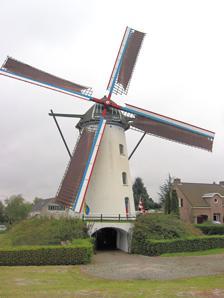
Building: 't Nupke, Geldrop
Country: Netherlands
Year built: 1843
Windmill in the Netherlands 't Nupke 't Nupke in 2007 Alternative names De Obbing General information Status Rijksmonument ( 16032 ) Type Windmill Address Molenakker 3 5664 ET, Geldrop Town or city Geldrop Country Netherlands Coordinates 51°25′00″N 5°33′19″E / 51.416667°N 5.555278°E / 51.416667; 5.555278 , Completed 1843 Designations Gristmill References Database of Mills De Hollandsche Molen ' t Nupke is a windmill located on Molenakker 3 in Geldrop , North Brabant, Netherlands. Built in 1843 on a hill, the windmill functioned as a gristmill . The mill was built as a tower mill , and its sails have a span of 25.20 metres (82.7 ft). The mill has been a national monument (nr 16032) since 15 May 1968. The name of the mill comes from the piece of land it is located on. Etymology The mill was named in the 1970s after the piece of land the mill was built on, which was locally called Het Nupke . 't is short for het which is Dutch for the article "the". Nupke is a Brabantian dialect word for "button" or "bump", indicating there was a small hill at this location. History 't Nupke was built by miller Anthonij Sevens and was completed in 1843. Before building the mill Sevens was miller, in cooperation with Dirk Verbeek, at the watermill in Geldrop and the windmill in Zesgehuchten . For unknown reason he broke this cooperation in 1841 and started the work to build 't Nupke. After he passed away in 1849 his son Anthonius took over. Theodorus Verbeek bought the mill in 1870, and was succeeded by his sons who would work the mill until it was sold to Paulus Joseph Rooymans in 1920. In 1933 Johannes Bernardus Obbing bought the mill, which gave the mill its nickname De Obbing . At his passing in 1967 the mill was inherited by his daughters. The mill would not be used for the next 10 years and came into disrepair. Having been declared a national monument on 15 May 1968, the mill was bought by the municipality of Geldrop in 1978 and restored. On 10 May 1980, National Mills Day , the mill was officially taken into use again by volunteer millers. Description Round stone mill covered in white plaster. Location 't Nupke is on a small elevation, on the west end of a dead end street, Molenakker, south west of the center of Geldrop . Owners The mill has had the following owners. Anthonij Sevens (1843-1849) Anthonius Sevens (1849-1870) Theodorus Verbeek and sons (1870-1920) Paulus Joseph Rooymans (1920-1933) Johannes Bernardus Obbing and daughters (1933-1967, 1967–1978) Municipality of Geldrop / Mill trust Geldrop-Mierlo (1978–present) Gallery of images The mill is built on a hill Close up of the wheel to turn the sails ( Dutch : Kruilier ) Wooden upper shaft References